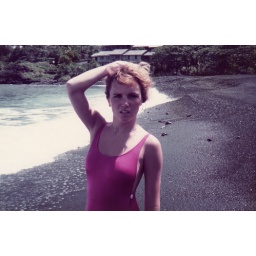
Steph On black sand beach in Hana Maui